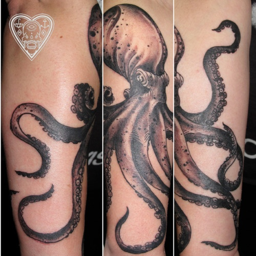
if i were to get a big tattoo , it would be an octopus .